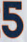
Number: 5